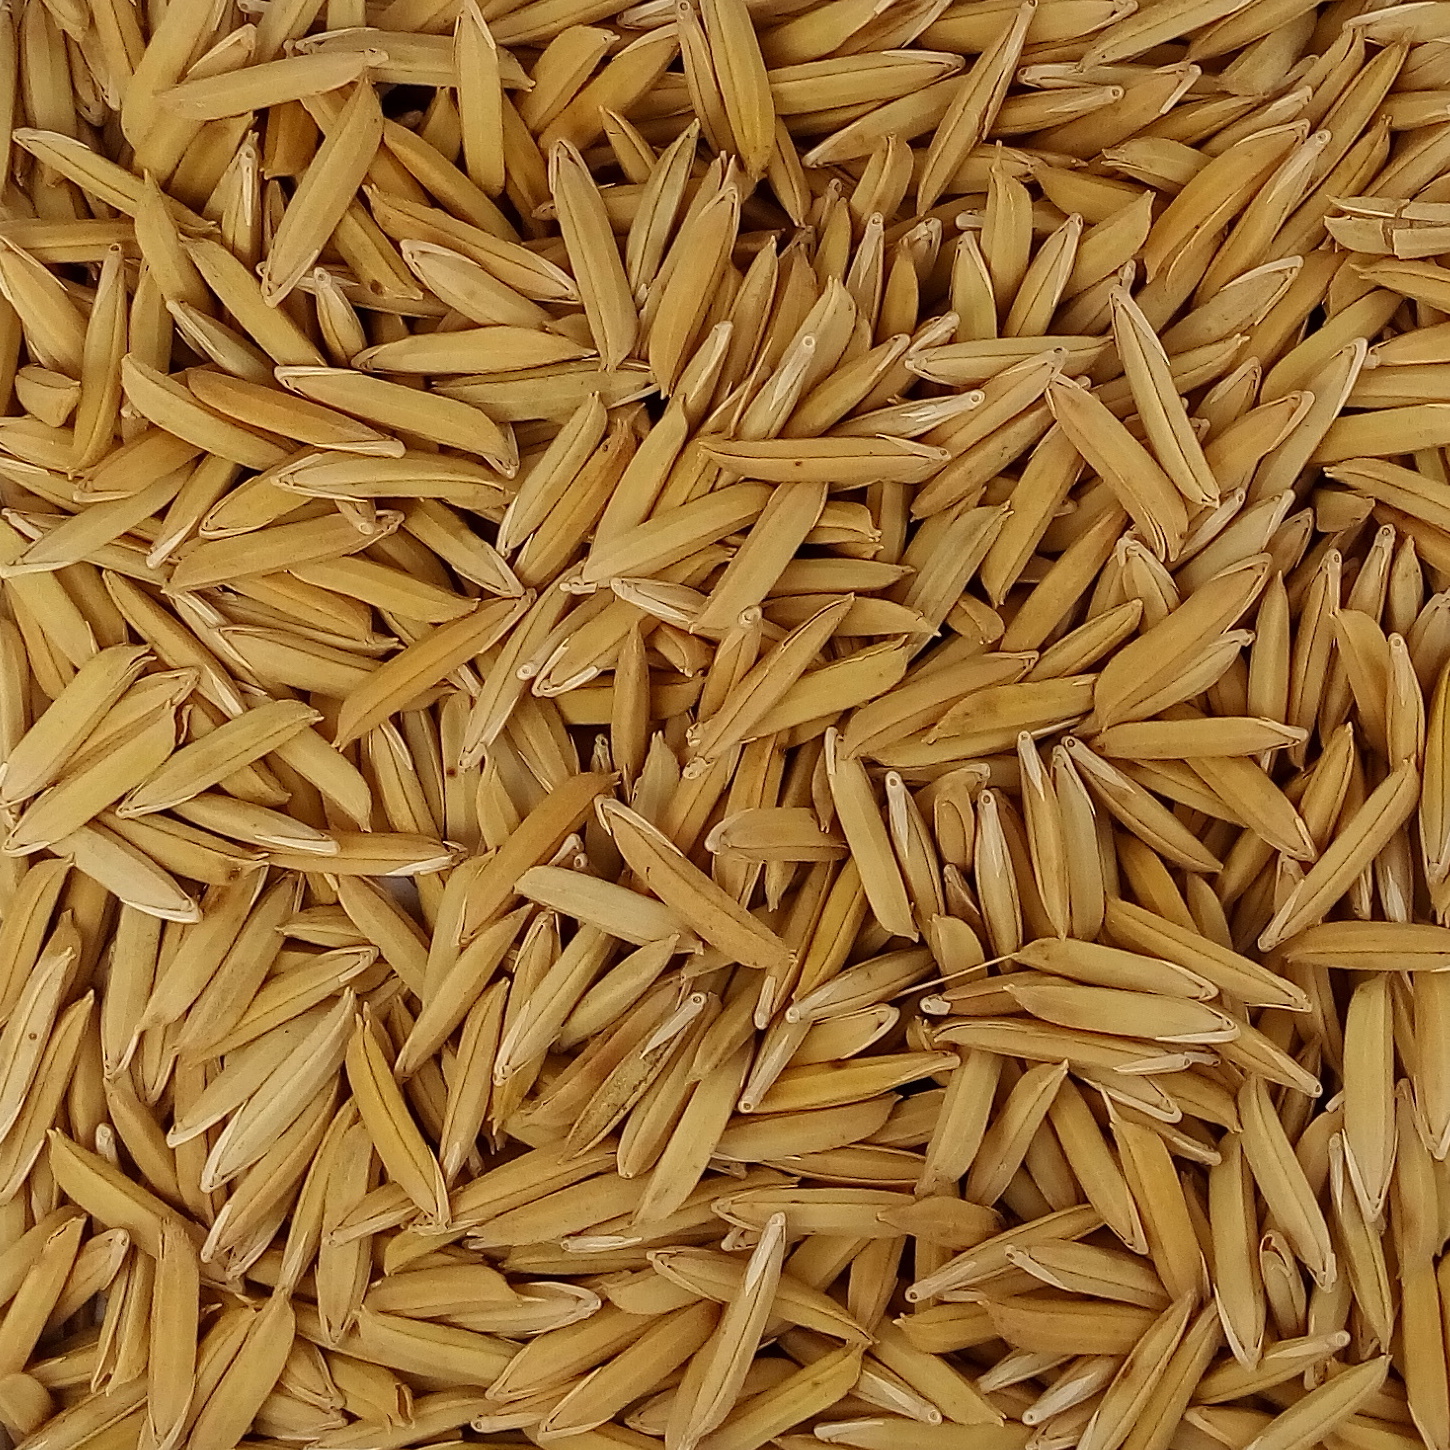
Rice seed variety: 1718